Jayammana Maga

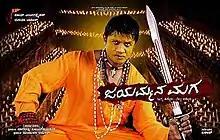
Film poster

Jayammana Maga is a 2013 Indian Kannada-language horror thriller film directed and written by Vikas, marking his debut venture. Duniya Vijay, besides acting, makes his debut as a producer with this film along with his friend Ramesh for the "Duniya Talkies" production house. The other primary cast include Dr. Bharathi, Rangayana Raghu, Kalyani Raju, N. L. Narendra Babu amongst others.